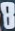
Number: 8